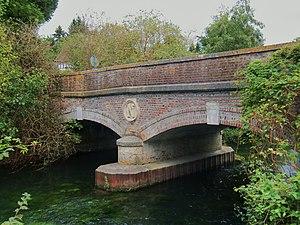
Corneville-sur-Risle (Eure, Normandie, France)
Cet article recense une partie des monuments historiques de l'Eure, en France.
Le Pont Napoléon est un pont destiné au franchissement du canal des moulins, dans le département de l'Eure en Normandie.
Corneville-sur-Risle est une commune française située dans le département de l'Eure en région Normandie.